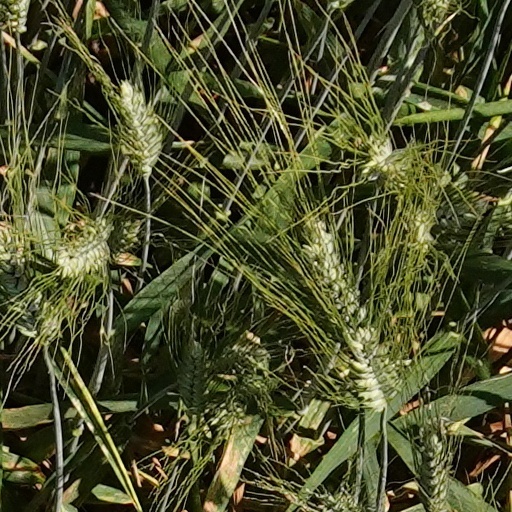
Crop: wheat